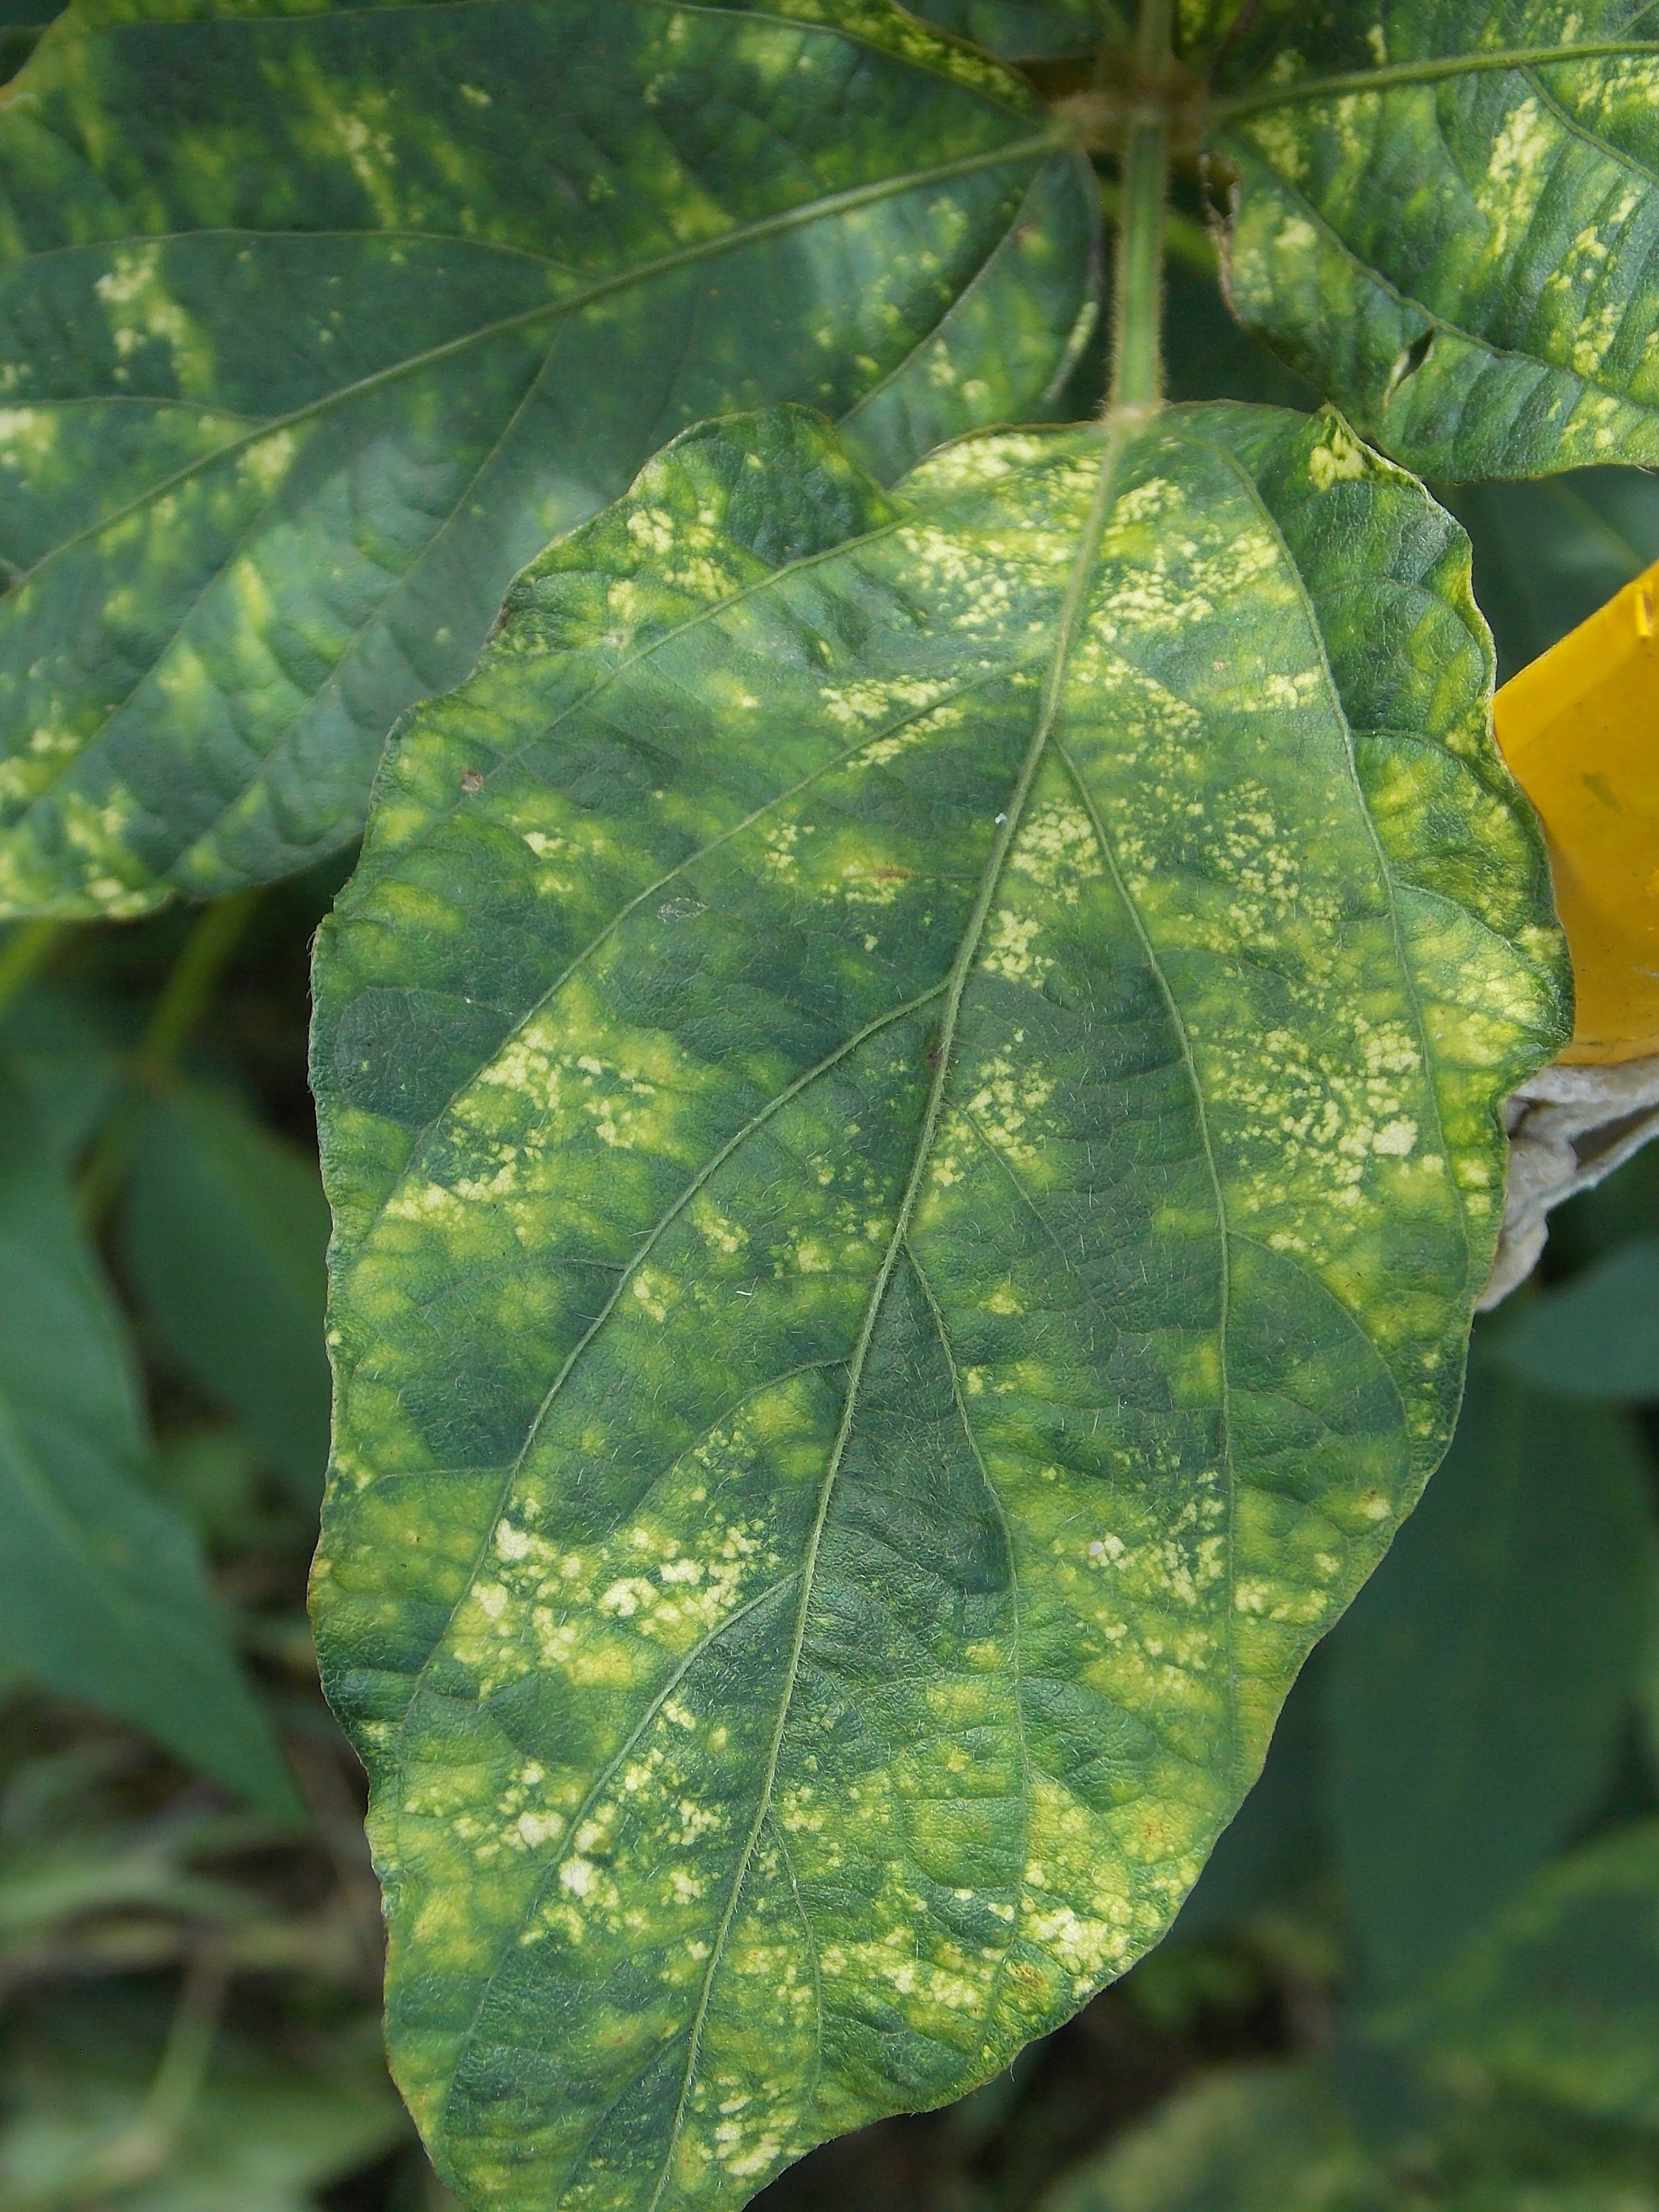
Label: Disease